Otonality and utonality

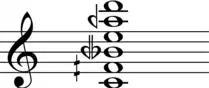
Mystic chord as the 1st, 11th, 7th, 5th, 13th, and 9th harmonics (quarter tone approximation)

Partch used otonal and utonal chords in his music. Ben Johnston often uses the otonal as an expanded tonic chord: 4:5:6:7:11:13 (C:E:G:B:F:A) and bases the opening of the third movement of his String Quartet No. 10 on this thirteen-limit Otonality on C. The mystic chord has been theorized as being derived from harmonics 8 through 14 without 12: 8:9:10:11:13:14 (C:D:E:F:A:B), and as harmonics 7 through 13: 7:8:9:10:(11:)12:13 (C:D:E:F:(G:)A:B); both otonal. Yuri Landman published a microtonal diagram that compares series of otonal and utonal scales with 12TET and the harmonic series. He applies this system for just transposition with a set of electric microtonal kotos.